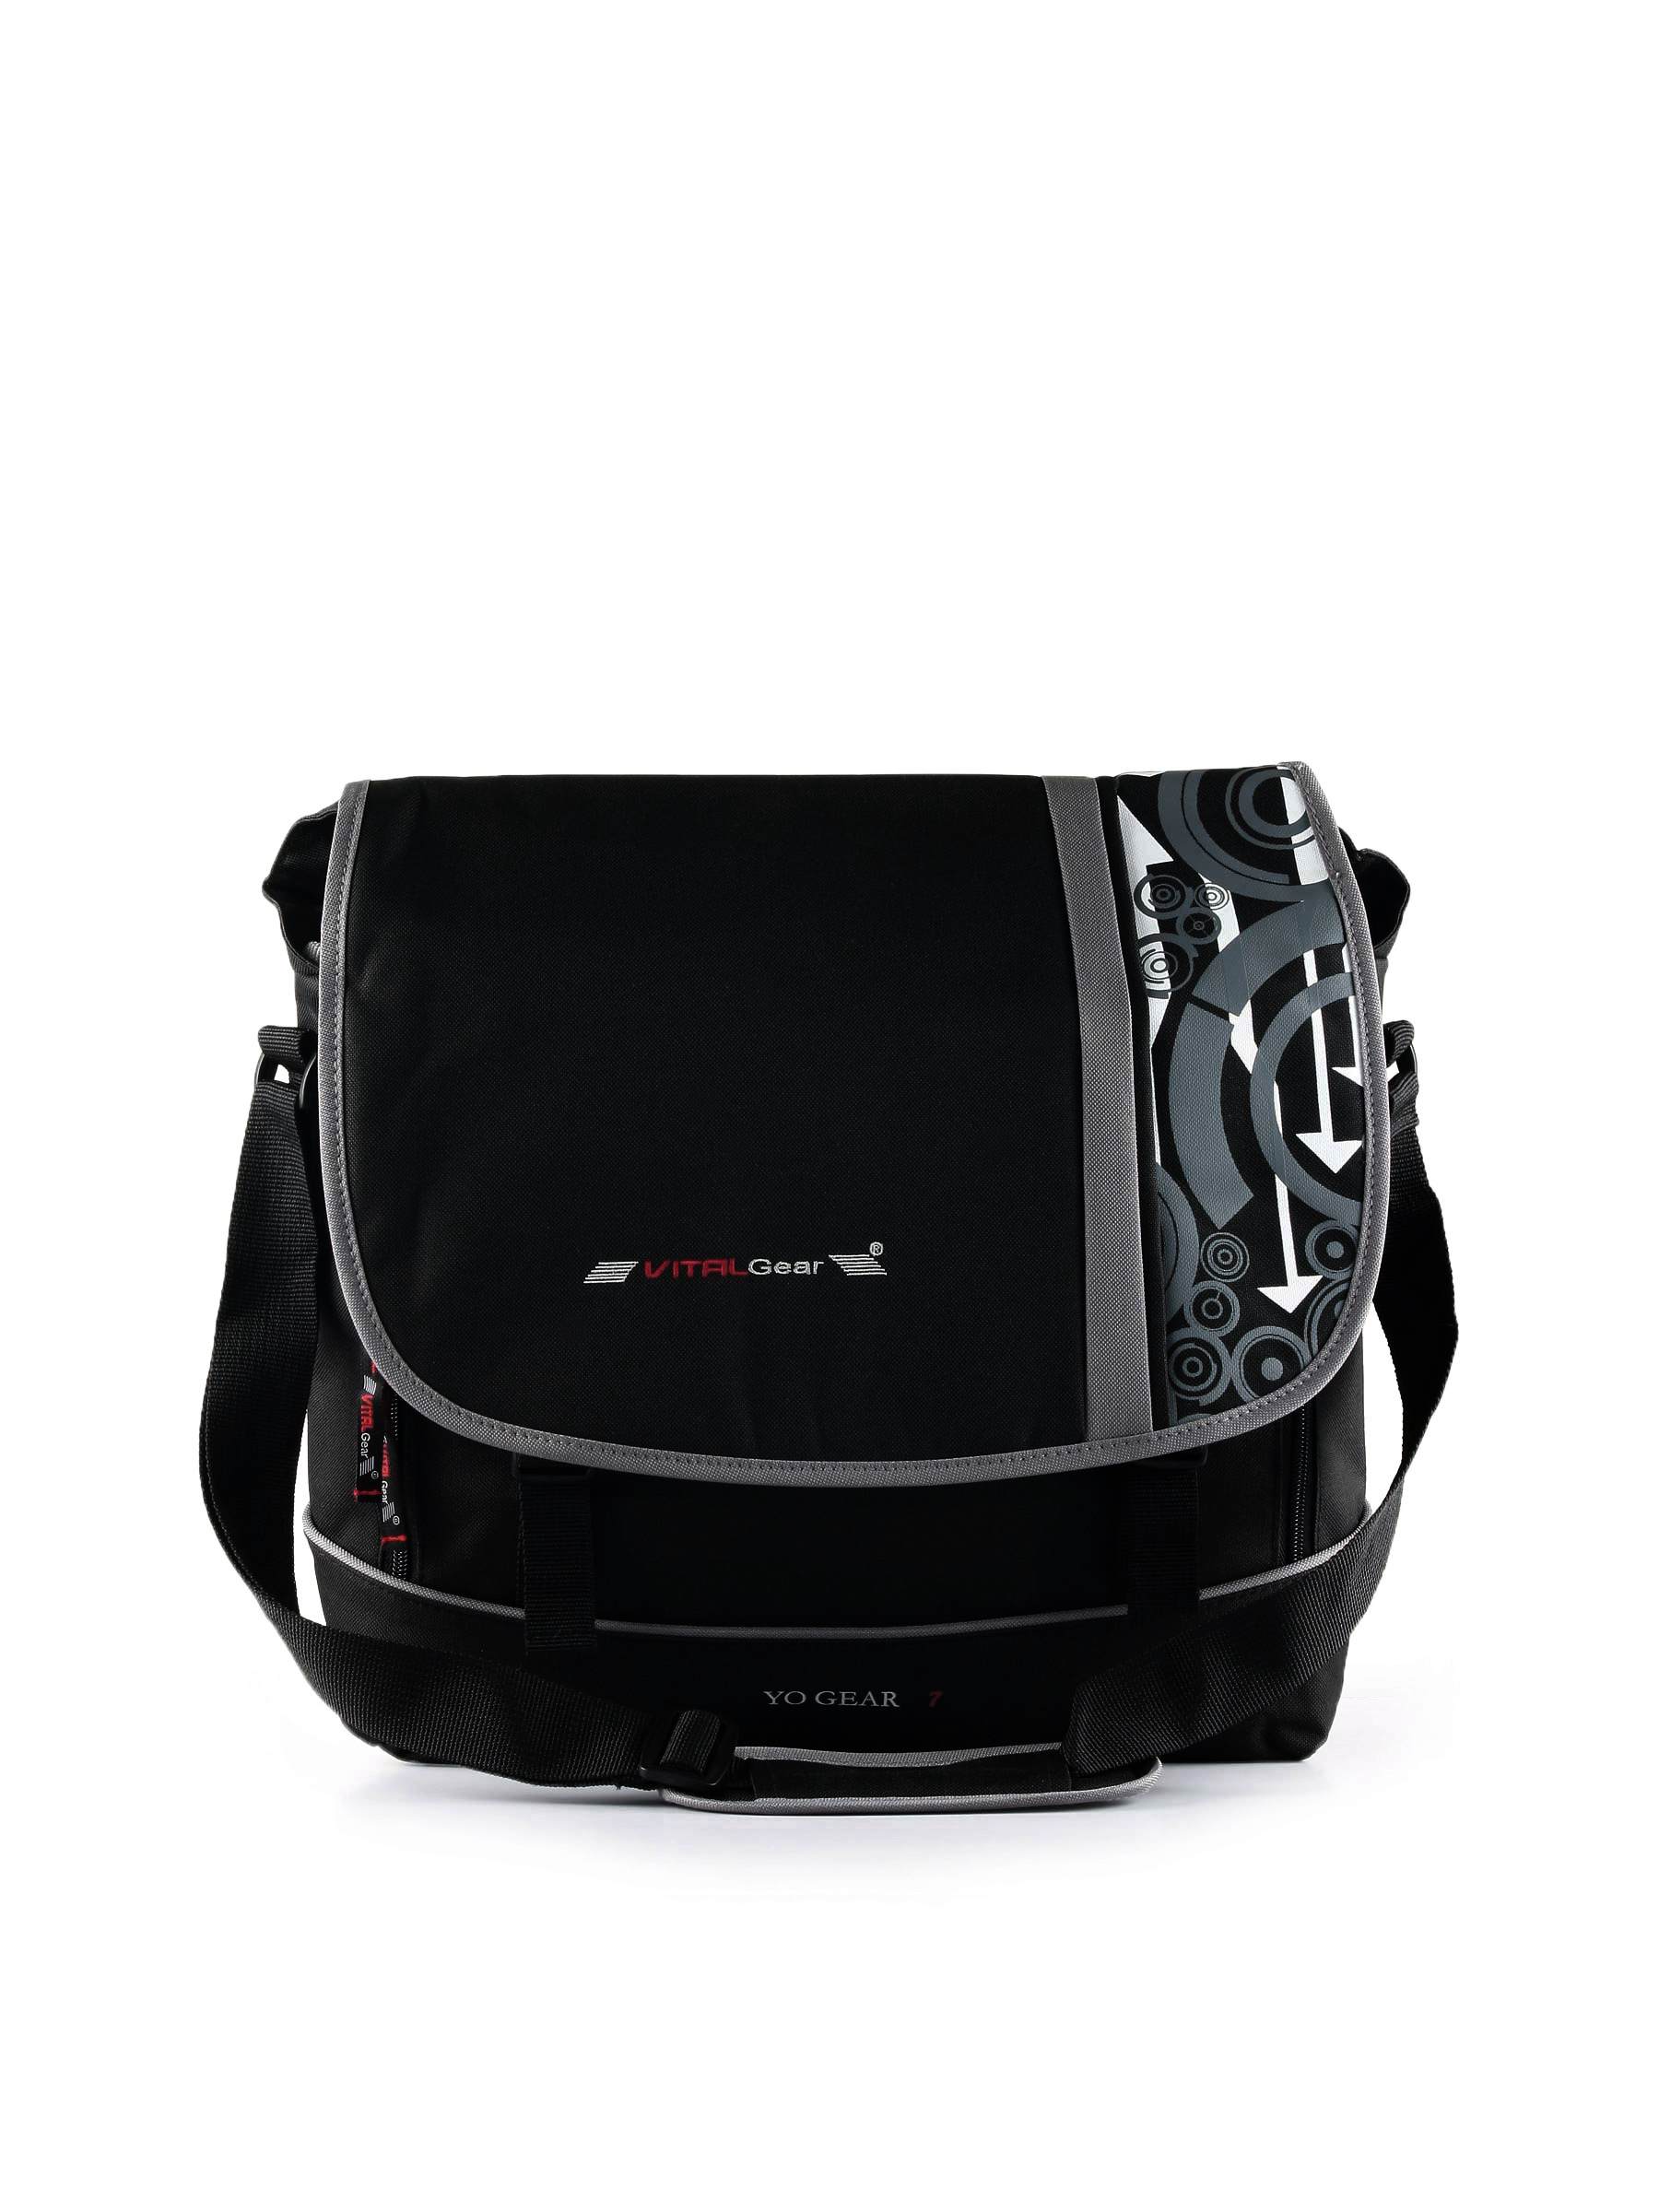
Vital Gear Unisex Black Messenger Bag
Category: Accessories / Accessories / Messenger Bag
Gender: Unisex
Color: Black
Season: Fall 2011
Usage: Casual